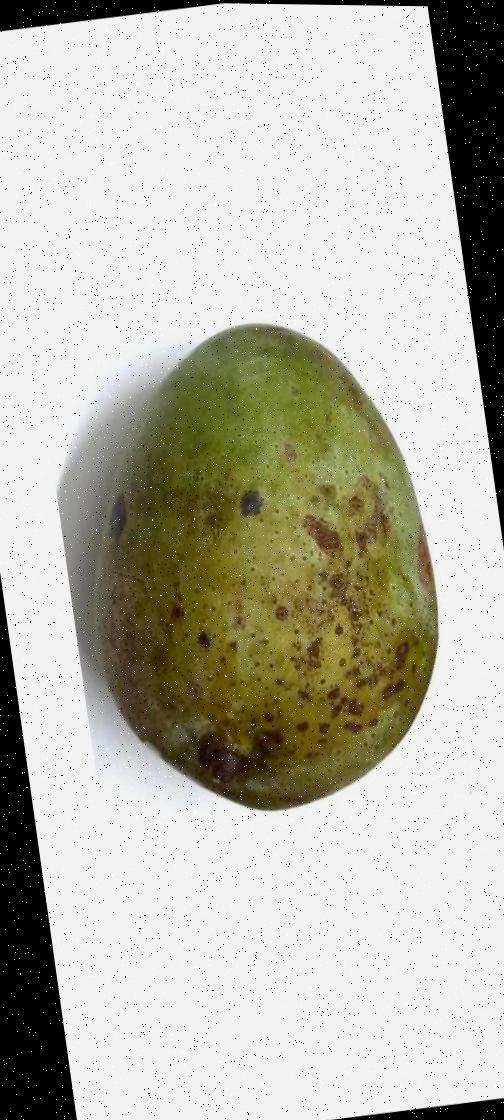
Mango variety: Fazli Classic